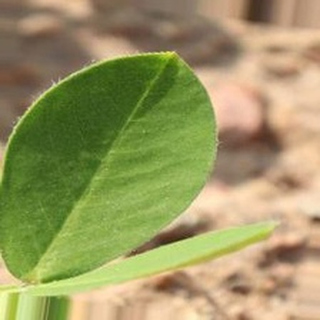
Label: healthy_groundnut